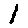
Label: 1